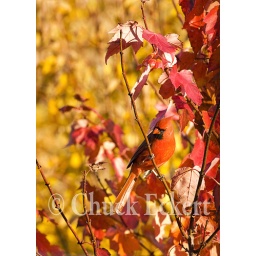
Bright red male cardinal in autumn maple tree.